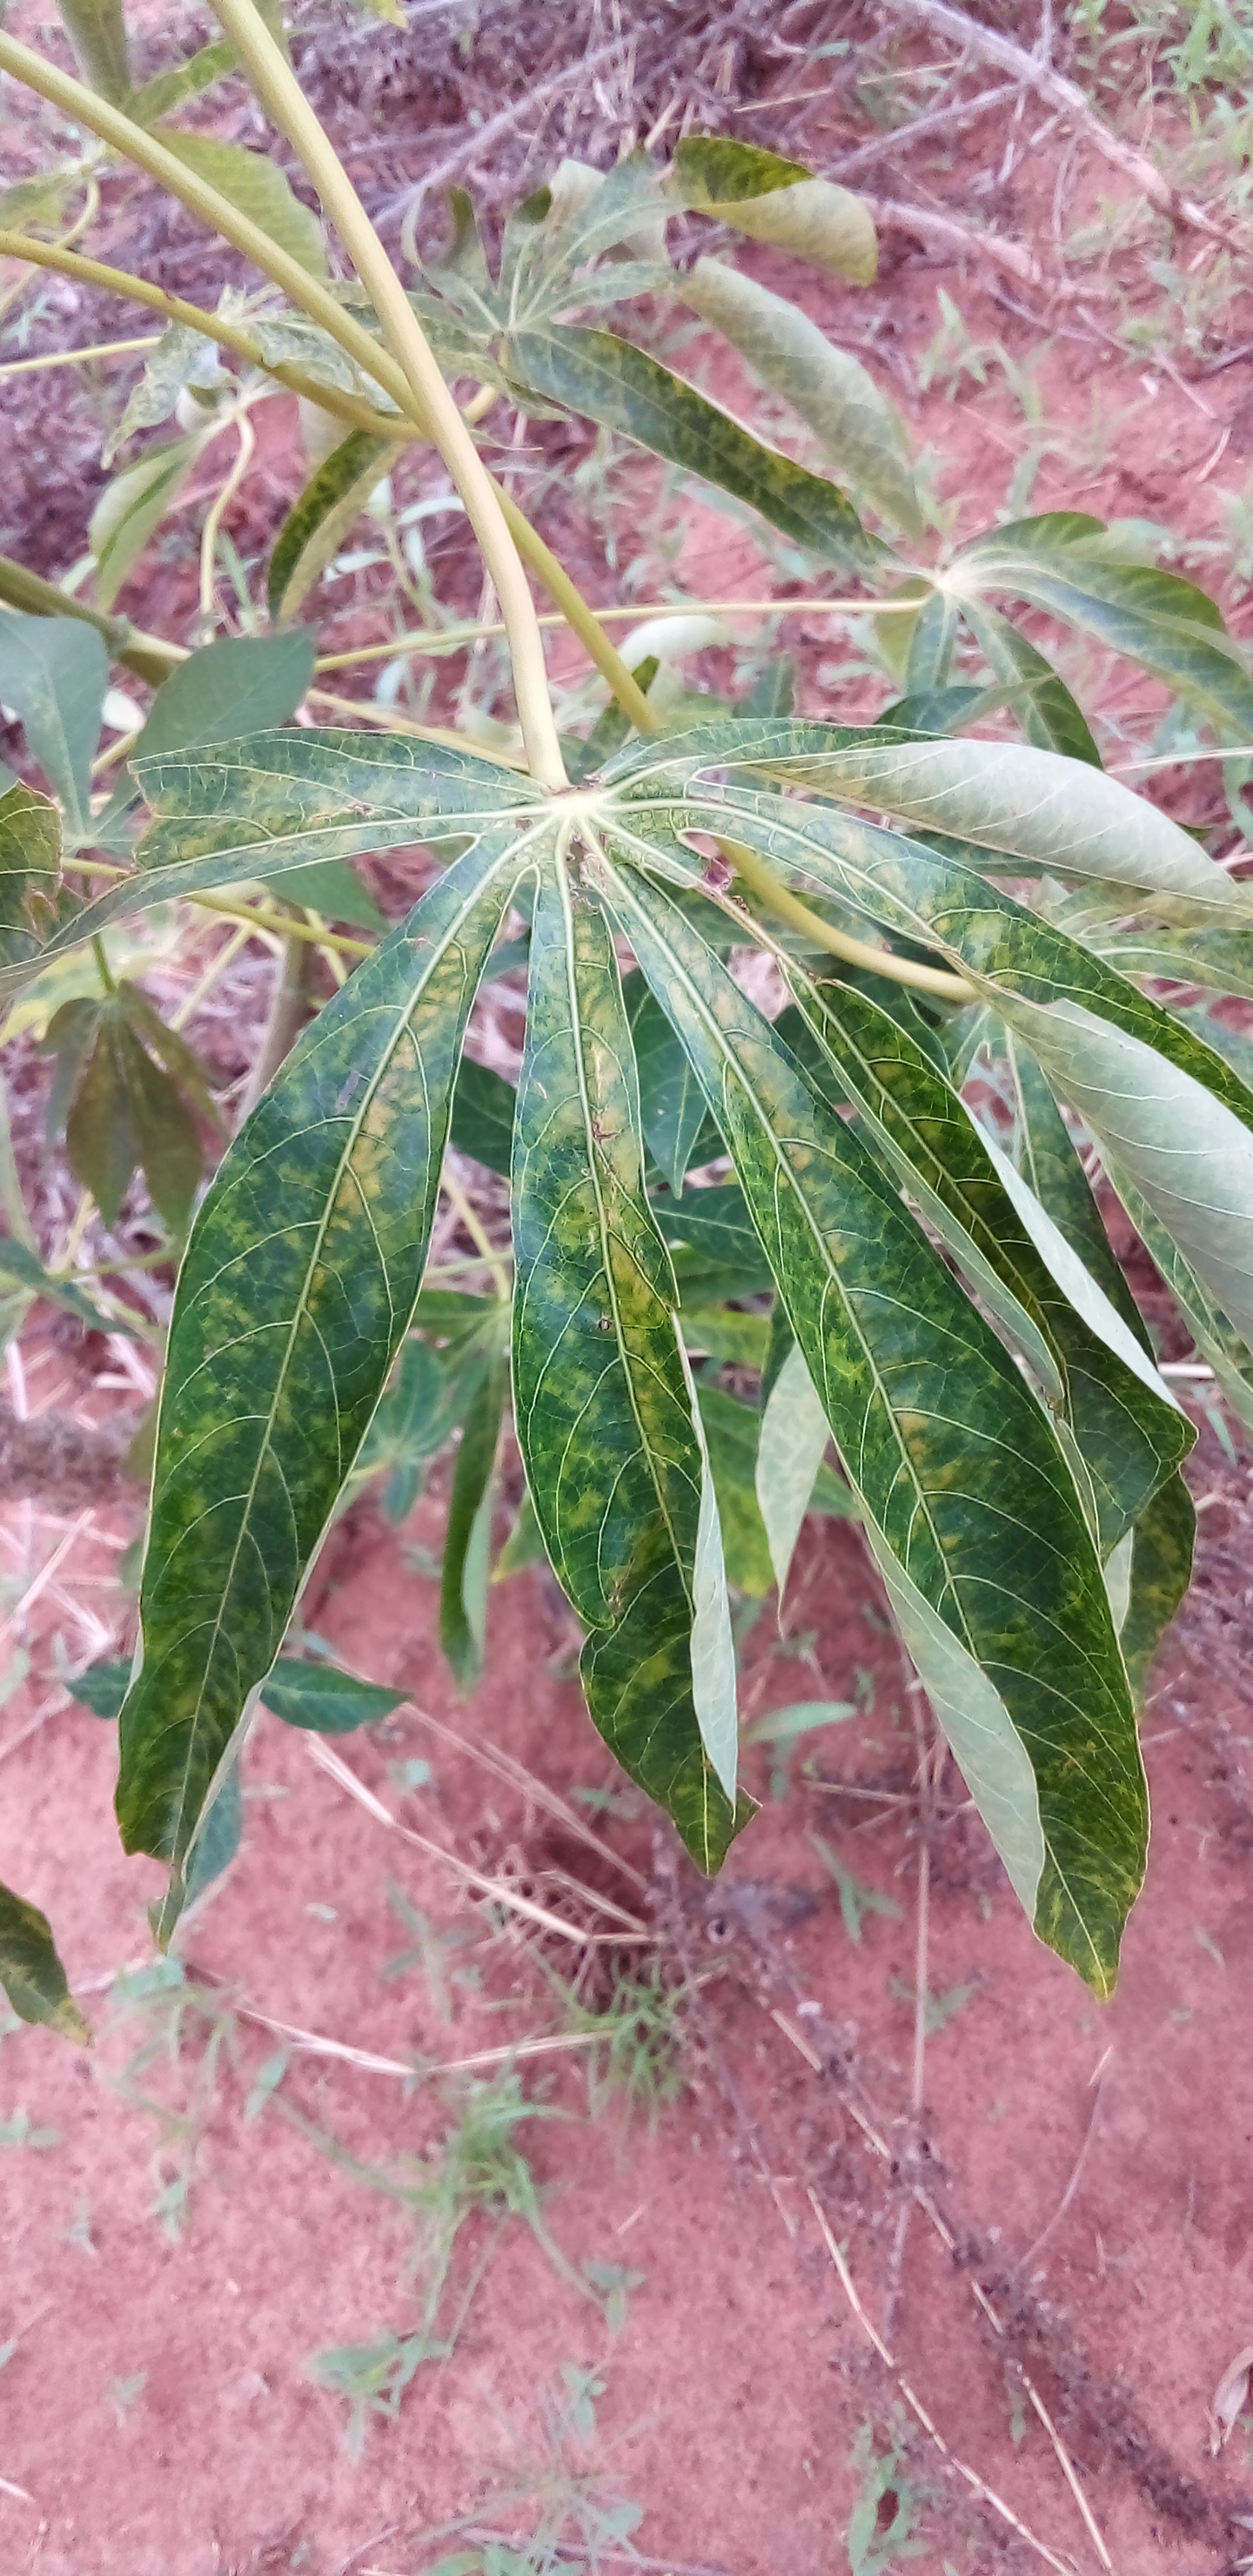
Label: cassava brown streak disease (cbsd)